Sooryavanshi

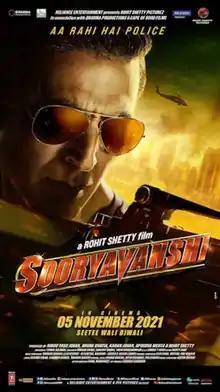
Theatrical release poster

Sooryavanshi is a 2021 Indian Hindi-language action thriller film written and directed by Rohit Shetty in his writing debut and produced by Reliance Entertainment, Rohit Shetty Picturez, Dharma Productions and Cape of Good Films. Based on an original story by Shetty, it is the fourth instalment of the "Cop Universe". The film stars Akshay Kumar in the titular role, with Ajay Devgn and Ranveer Singh returning as Singham and Simmba in cameo roles. Katrina Kaif, Jaaved Jaaferi, Vivan Bhatena, Niharica Raizada, Jackie Shroff, Gulshan Grover, Nikitin Dheer, Sikandar Kher, Abhimanyu Singh and Kumud Mishra appear in pivotial supporting roles. Kumar's character was announced towards the end of "Simmba" that served as a character introduction.